Central Industrial Security Force

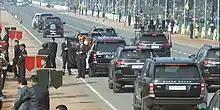
The Prime Minister's Security personnel, which includes SSG members.

It was set up under an act of Parliament on 10 March 1969 with a strength of around 188,000 personnel and as the name suggests, it was created for the better protection and security of industrial undertakings in the country. There was a limitation though, that industries to be provided protection should be wholly owned by the central government, which has since been modified so that the industries can now be a joint venture with the central government. However, the role of CISF has undergone diversification and it now also protects airports, seaports, metro rail networks, government buildings, heritage monuments (including the Taj Mahal and Red Fort), opium and alkaloids extractions, nuclear power plants, and space installations. It also specialises in VIP security as well as disaster management.